Yu-Chi Ho

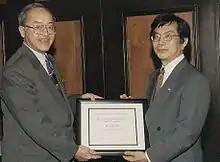
Yu-Chi Ho accepting the American Automatic Control Council Richard E. Bellman Control Heritage Award in 1999.

Ho became a naturalized citizen of the United States in 1961. He and his wife Sophia have three children, six grand children, and one great-grandchild. They currently reside in Lexington, Massachusetts. Since April 25, 2007, Ho blogs on ScienceNet.cn, a science blog network sponsored by the Chinese Academy of Engineering and the Academy of Sciences.